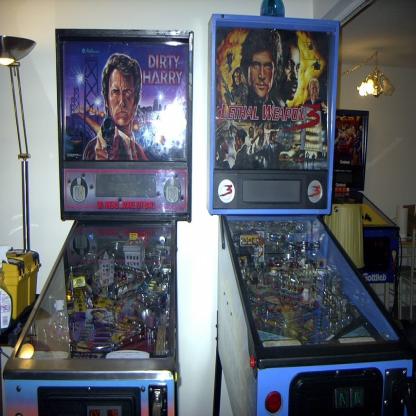
Scene: Indoor